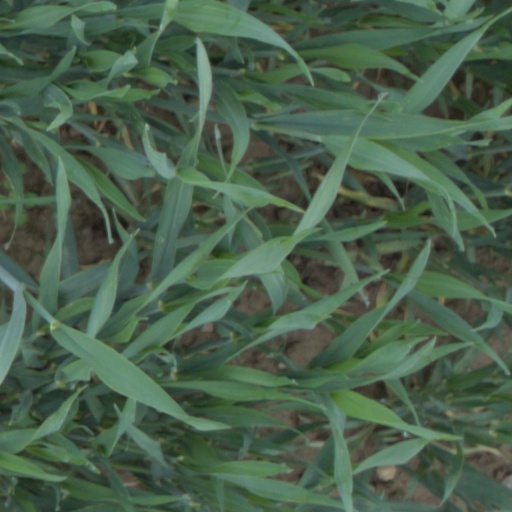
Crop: wheat